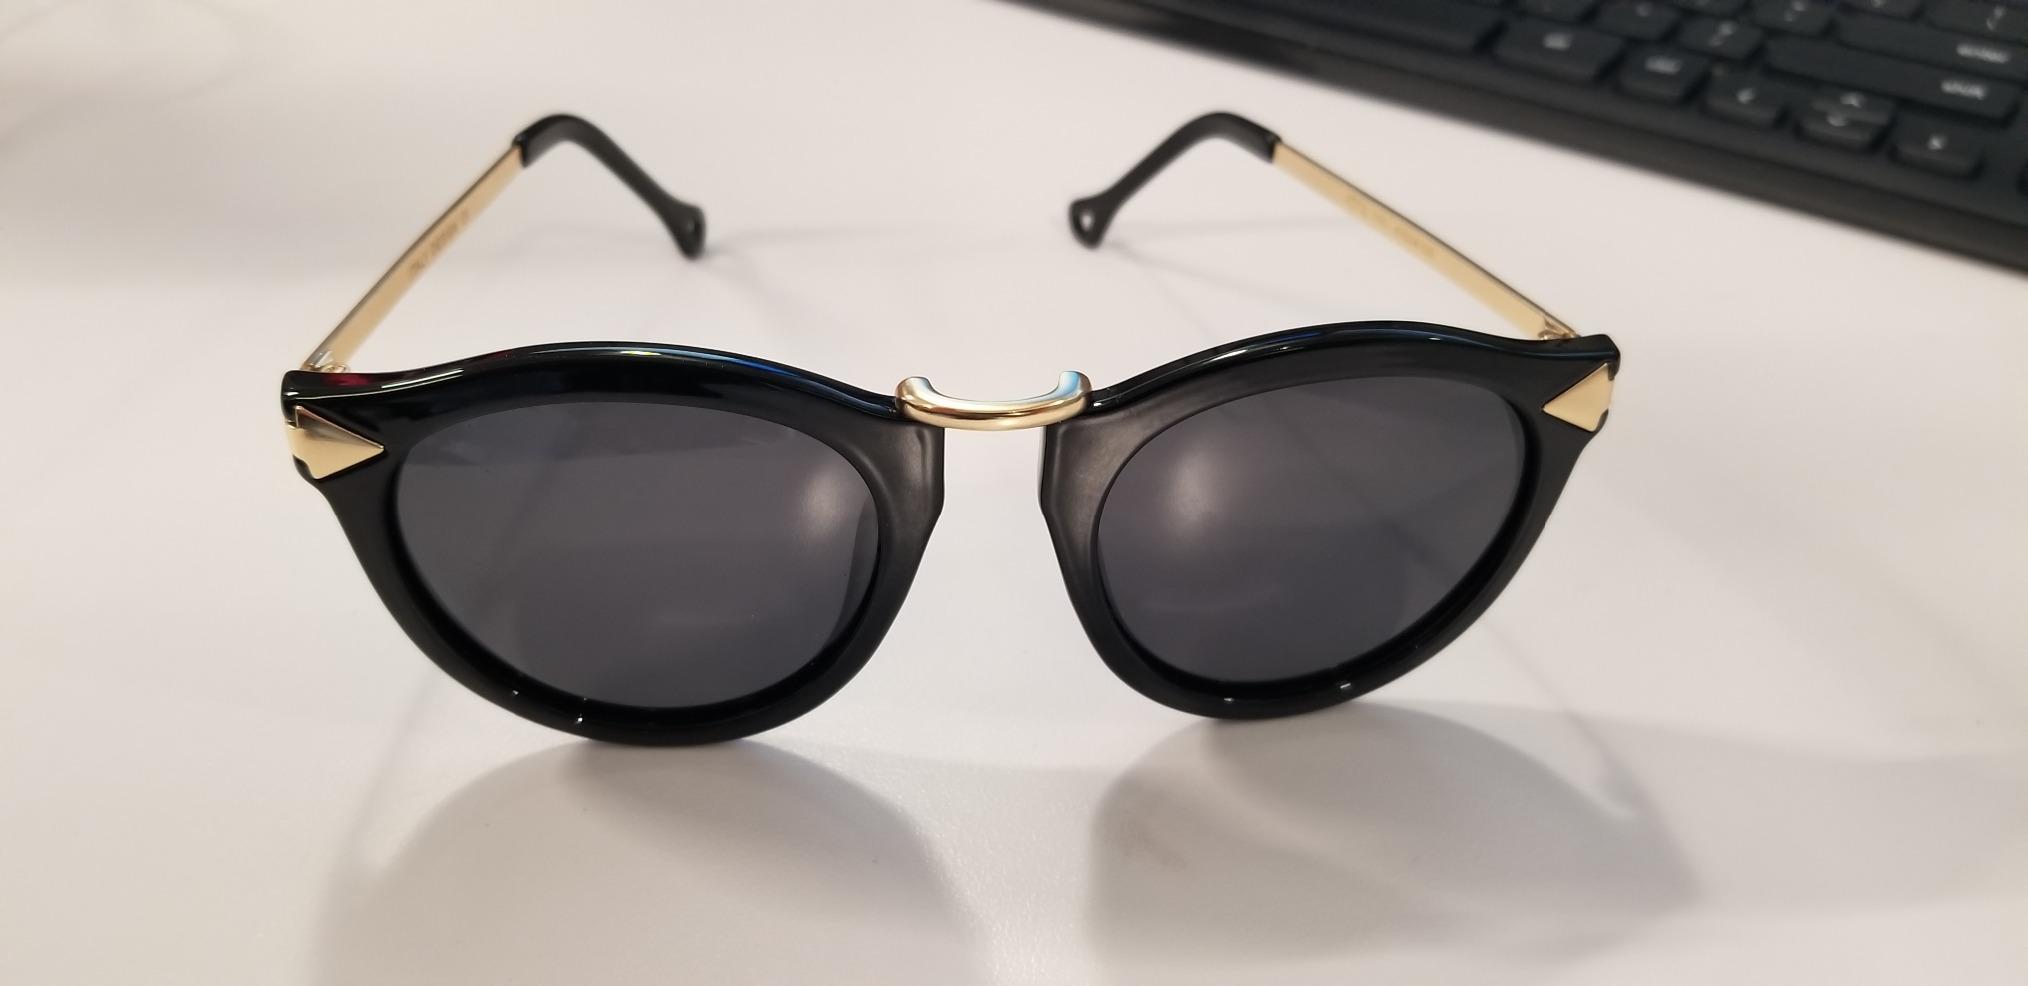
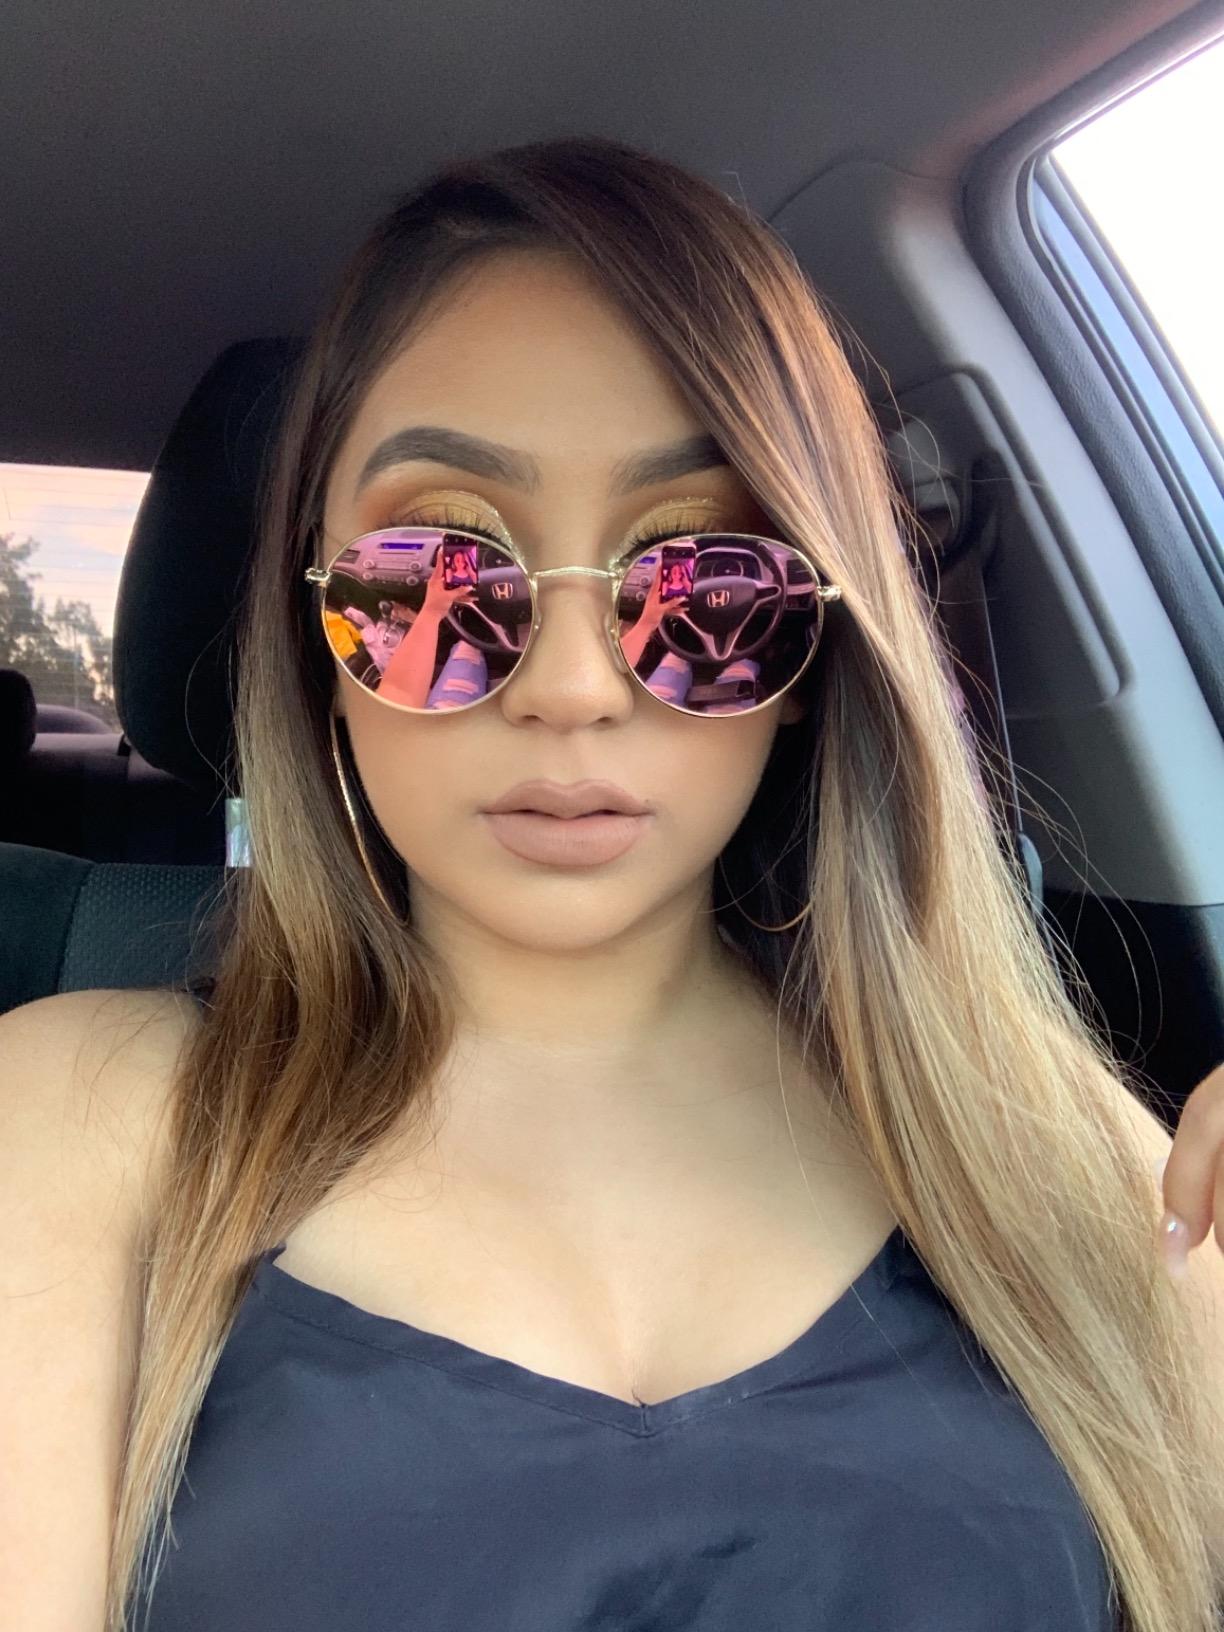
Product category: accessories_sunglasses
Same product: no